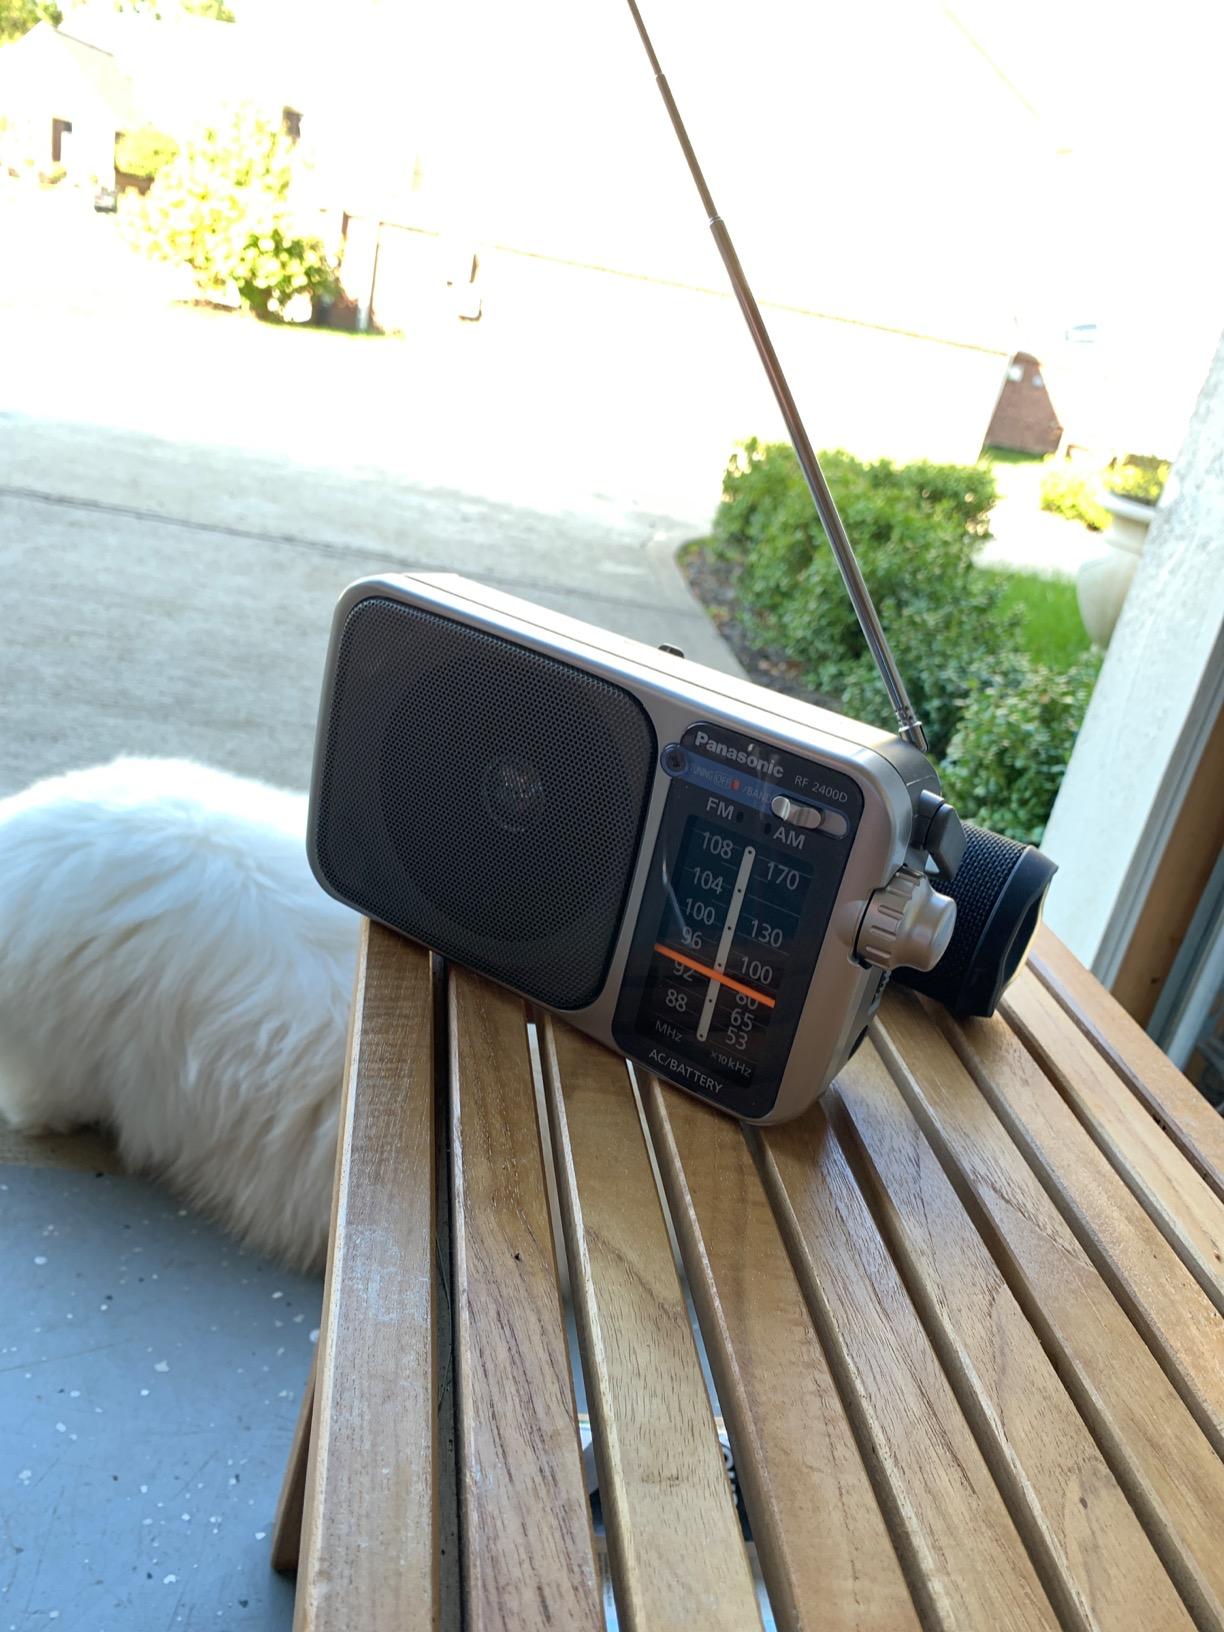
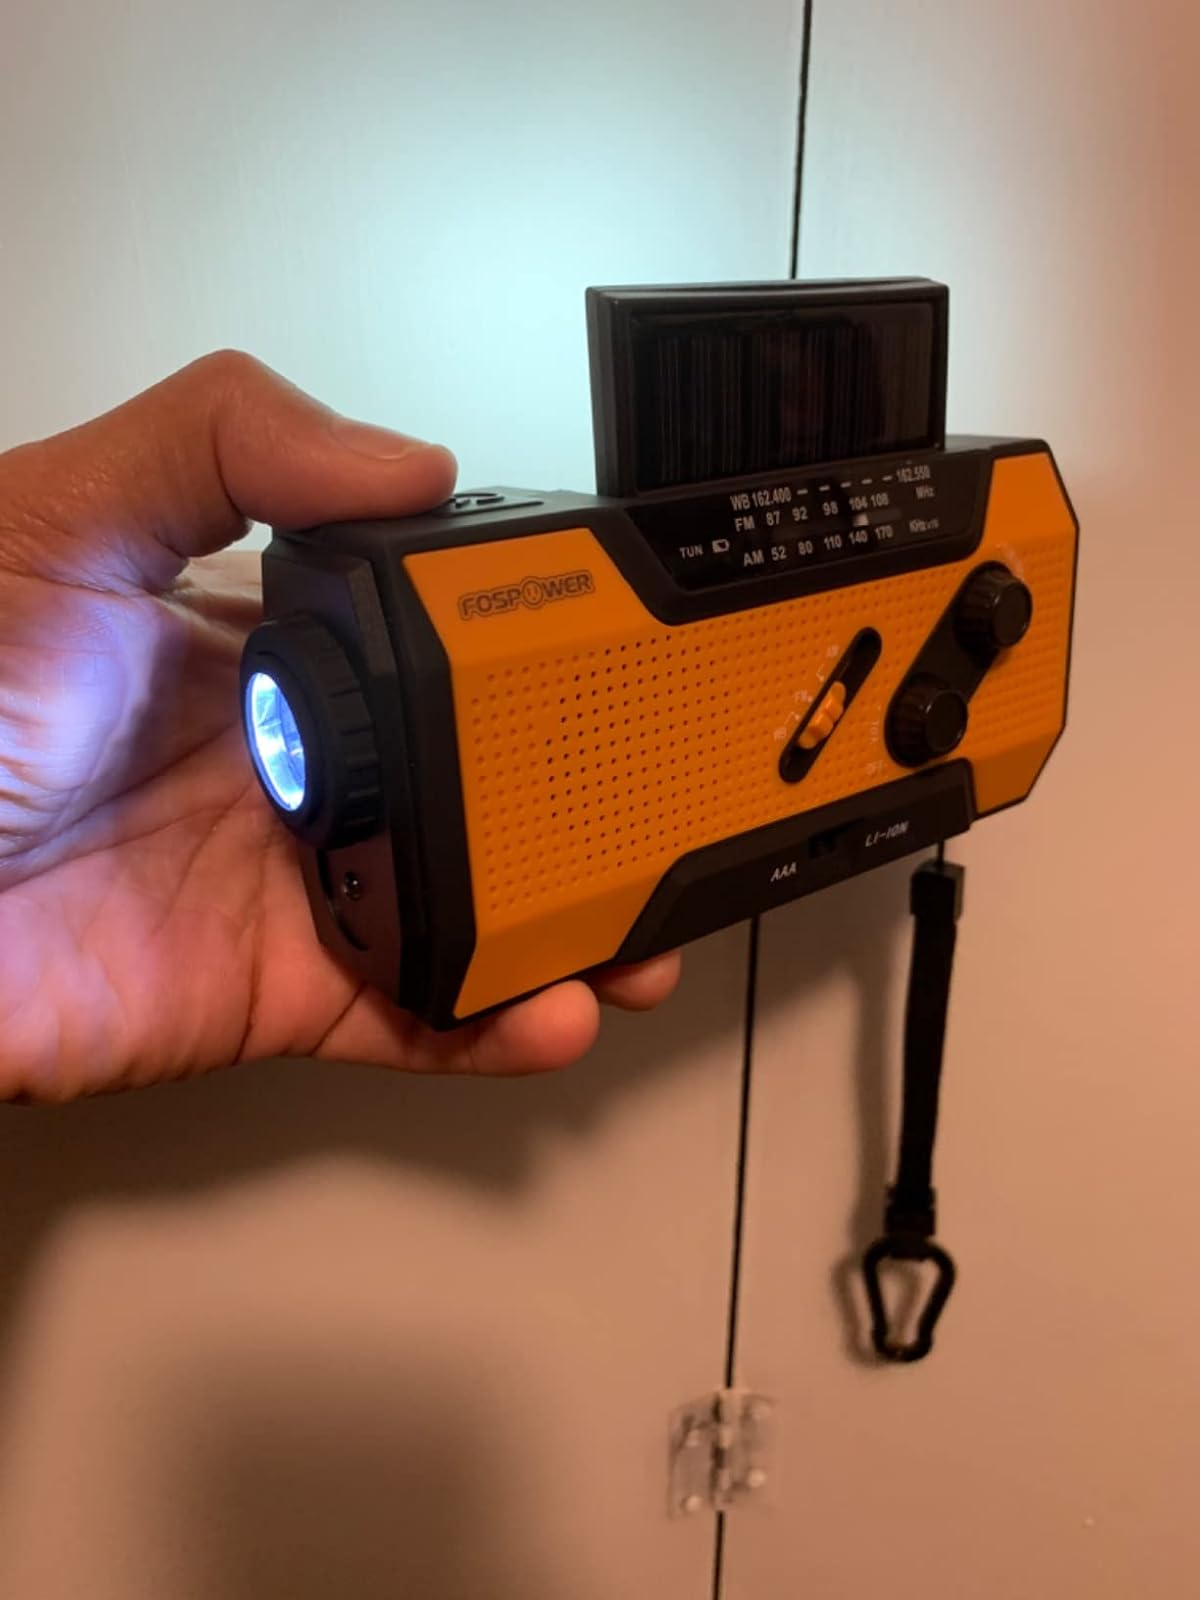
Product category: radio
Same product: no